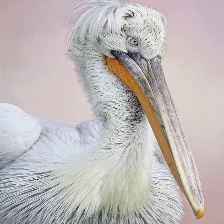
Species: DALMATIAN PELICAN
Scientific name: PELECANUS CRISPUS